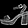
Label: Sandal